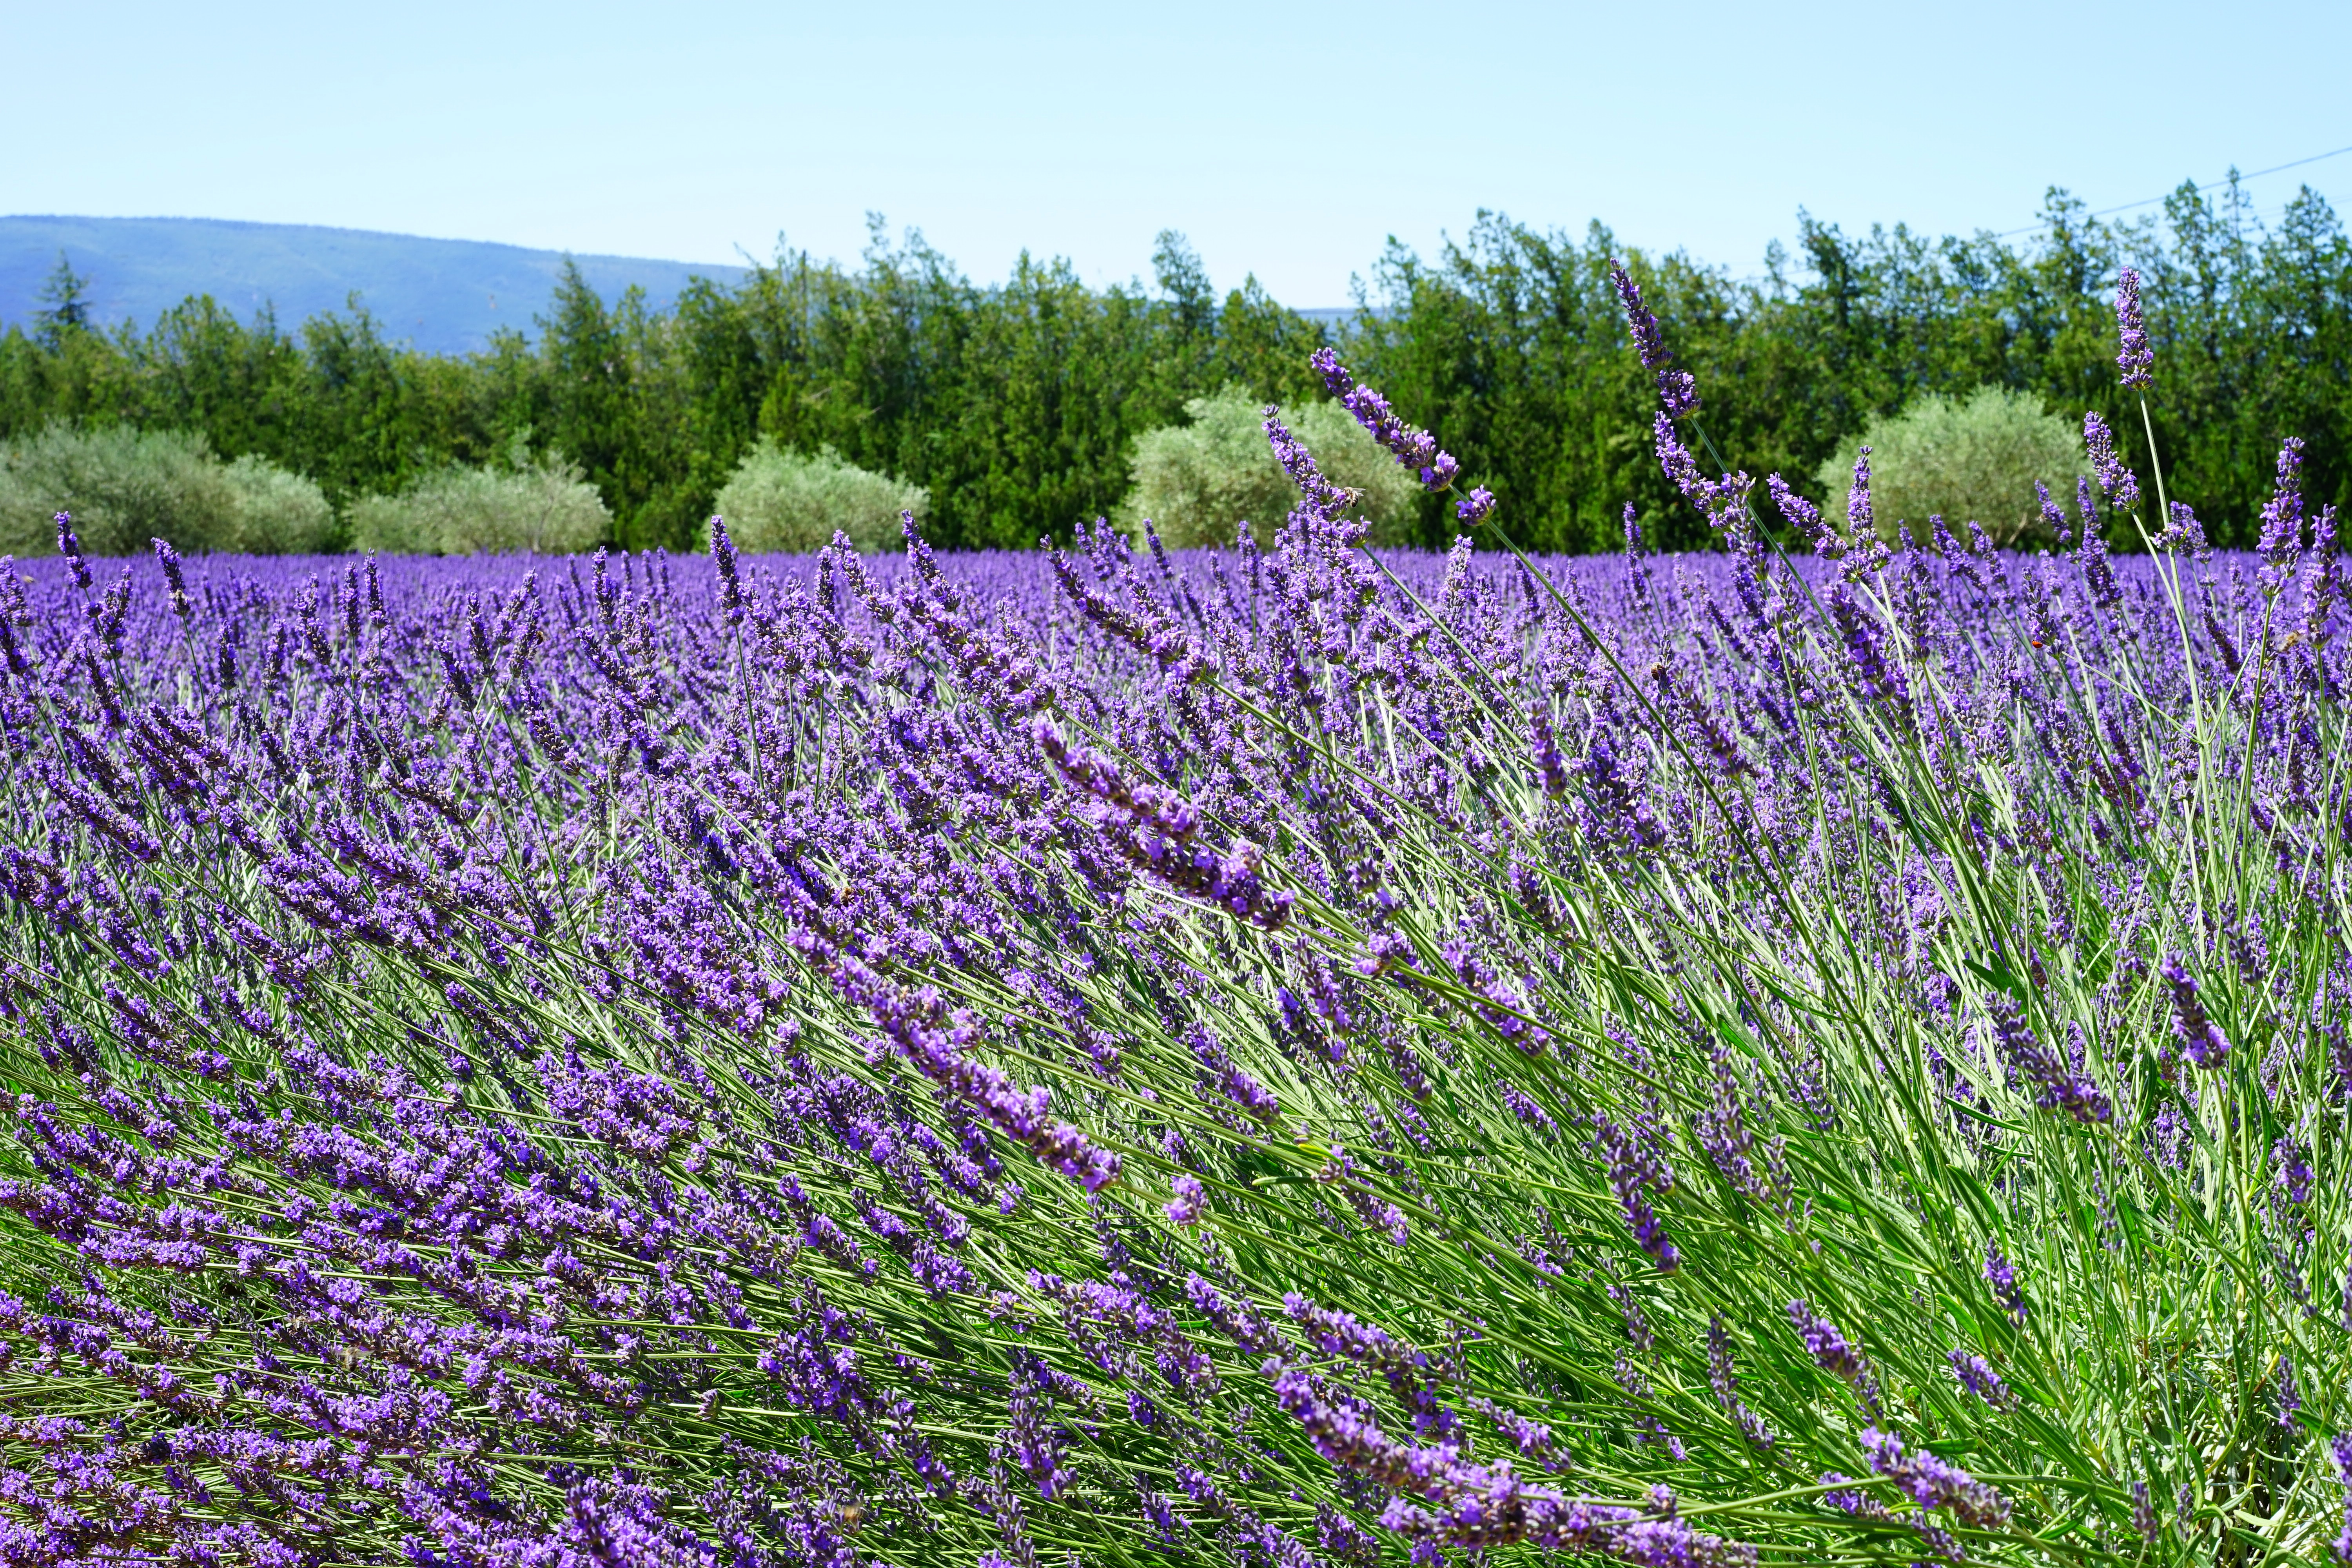
nature, plant, field, meadow, prairie, flower, purple, summer, aroma, green, herb, crop, botany, blue, agriculture, garden, flora, lavender, wildflower, flowers, wild plant, french, bed, petals, decorative, violet, lavender field, provence, bluebonnet, fragrant, herbs, flowering, flower meadow, fragrance, lupin, aromatic, medicinal plant, inflorescence, summer flowers, garden flowers, cottage garden, flowering plant, lamiaceae, lavender blossom, lavender flowers, dunkellia, lavender cultivation, wildblue, true lavender, narrow leaf lavender, lavandula angustifolia, lavandula officinalis, lavandula vera, scented plant, homeopathy, lavender meadow, lavendula, blooming lavender, lilac blue, grass family, land plant, english lavender, french lavender, lavandula dentata